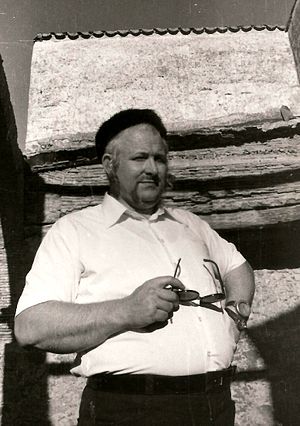
Wolf Vostell
Wolf Vostell var en tysk maler og skulptør.